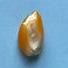
Maize quality: Bad